Brojen Das

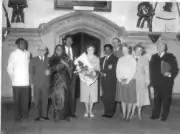
Brojen meeting Queen Elizabeth after his channel crossing (1961)

Since boyhood, Brojen practised swimming in Buriganga River. After his own initiative, the East Pakistan Sports Federation introduced an annual swimming competition in Dhaka in 1953. He was invited to take part in the English Channel Swimming Competition in 1958. As a part of his training, he swam in the Shitalakshya River, in the lower Meghna River, and a distance of 46 miles starting from Narayanganj to Chandpur. Prior to the competition, he also swam in the Mediterranean Sea from Capri to Naples.